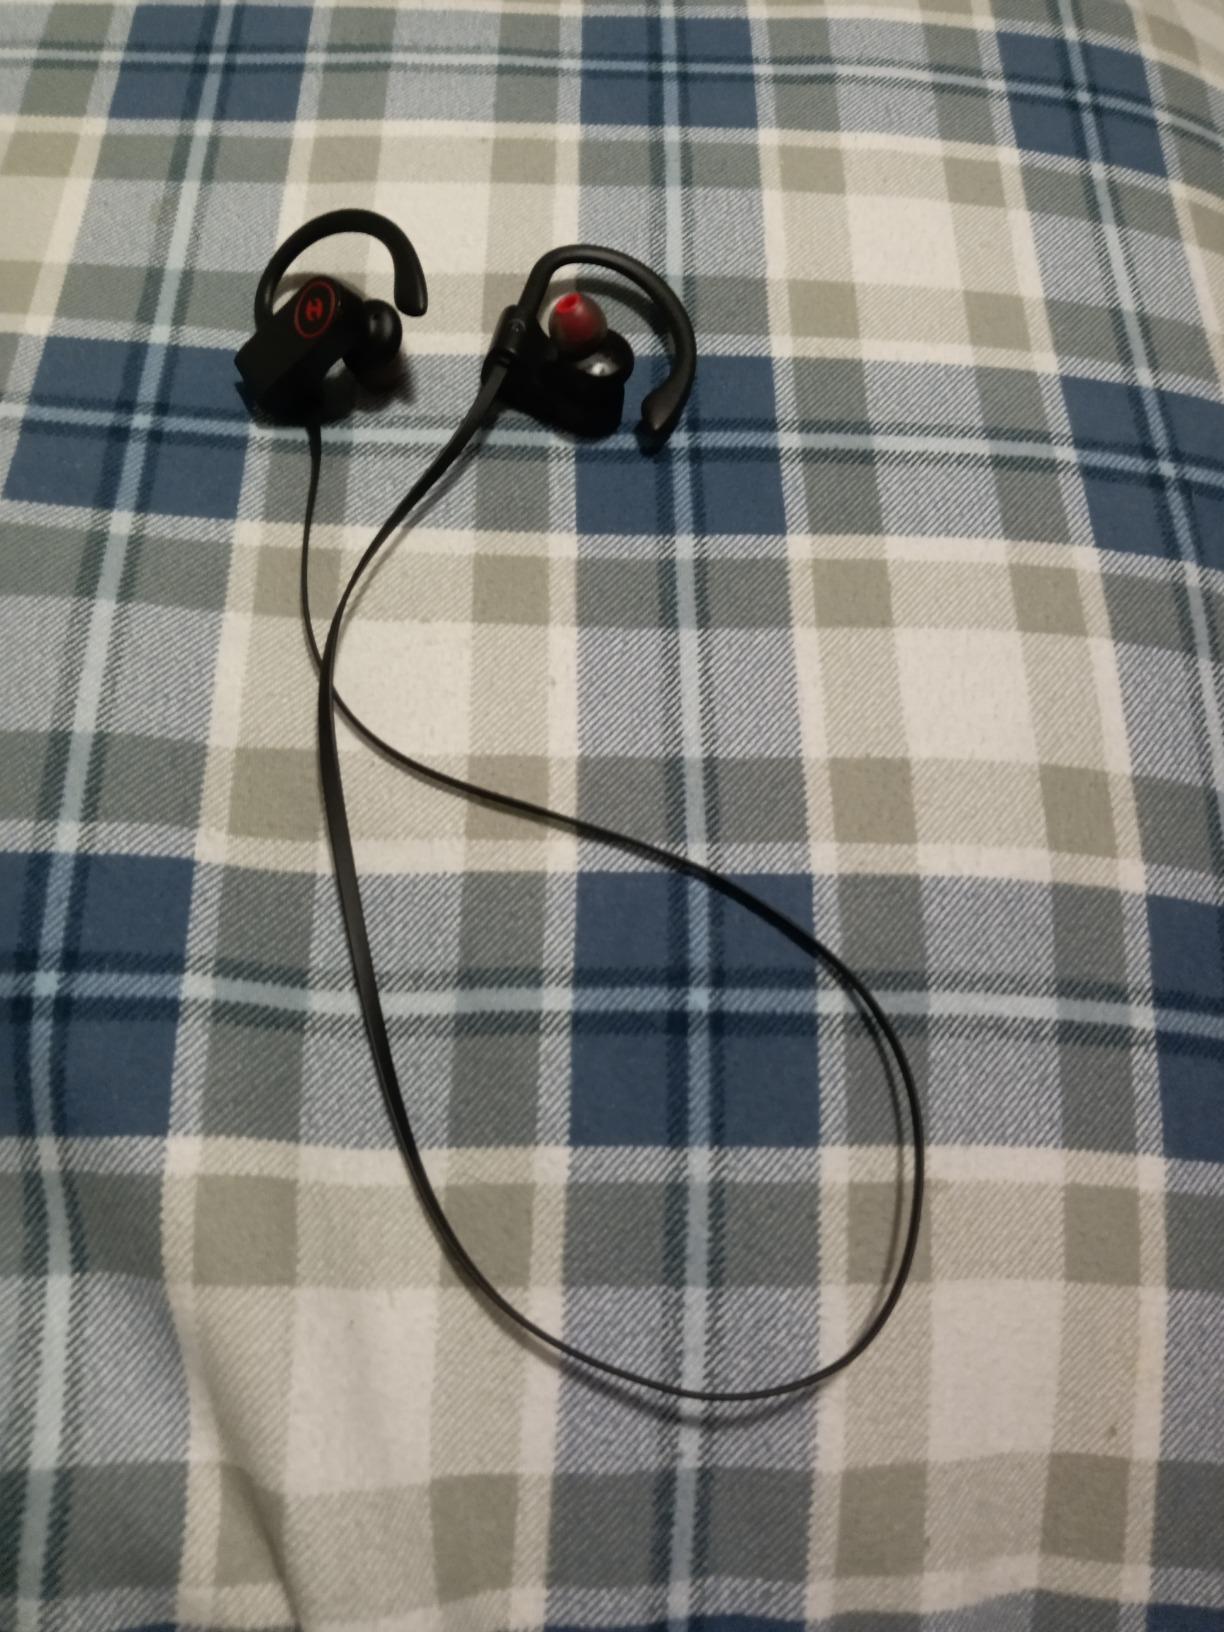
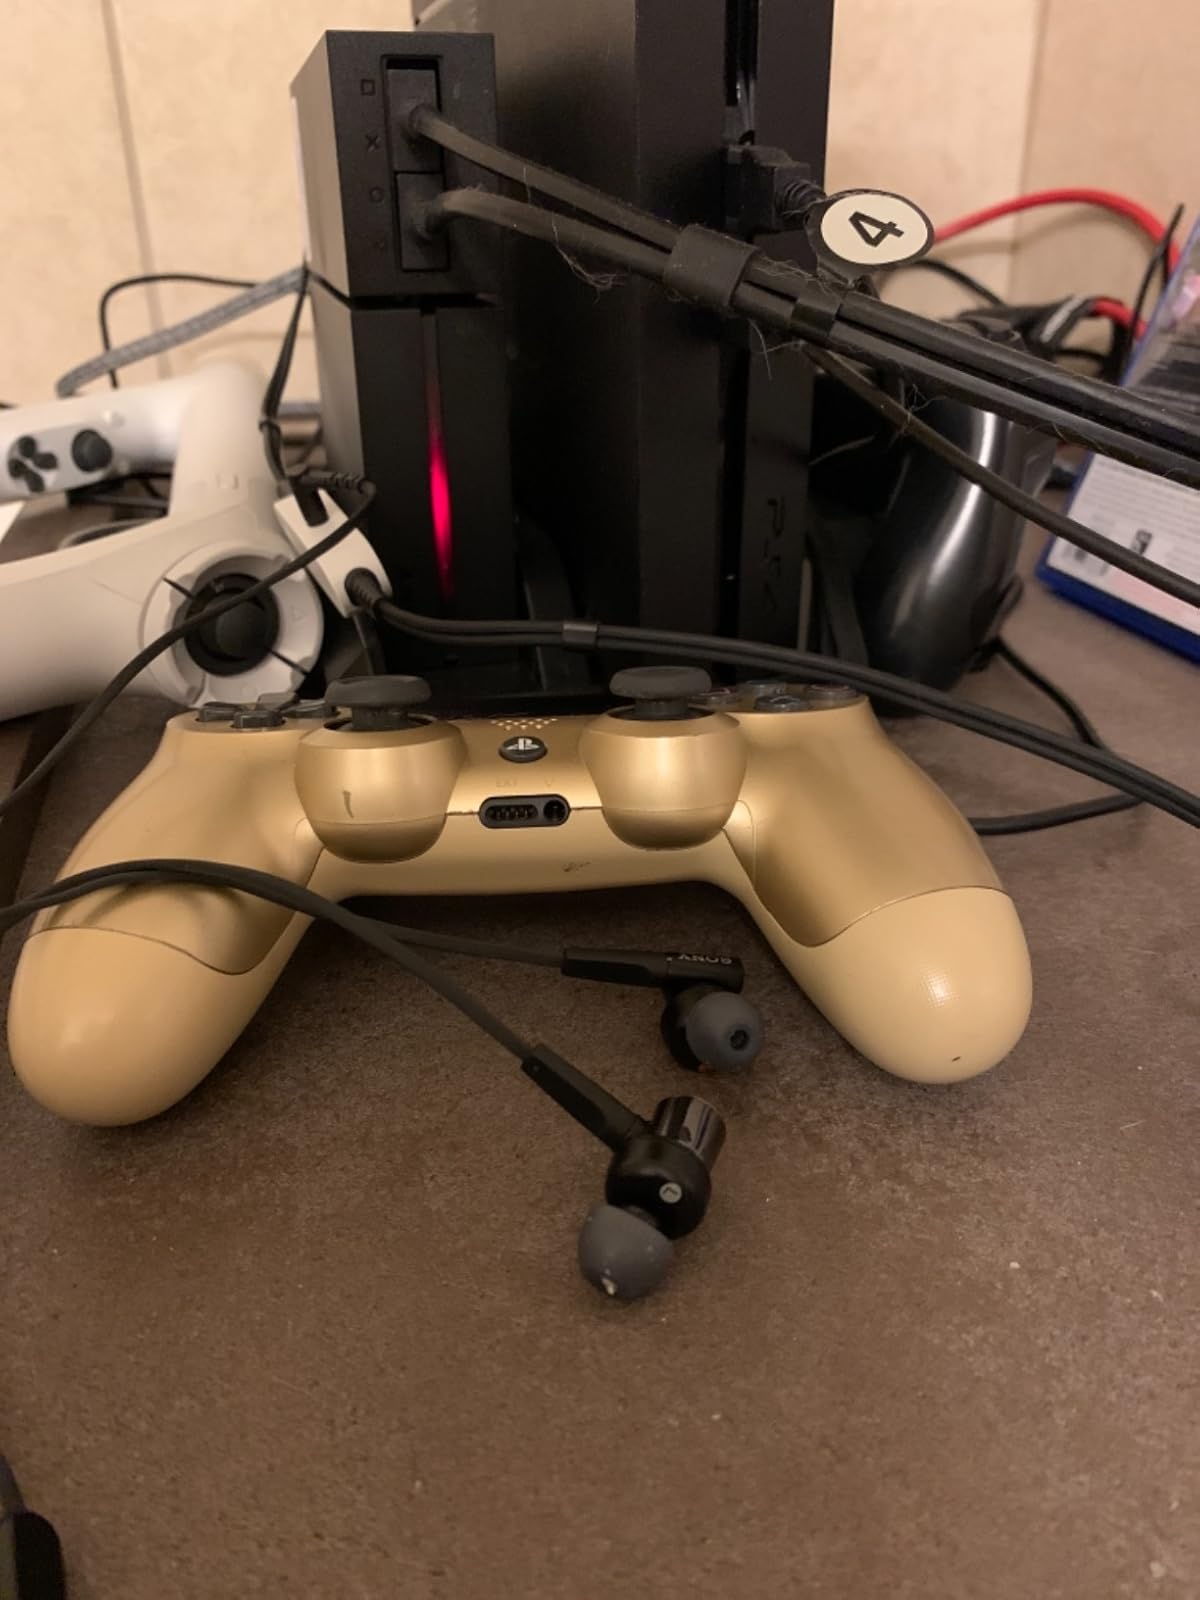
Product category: headphones
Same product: no